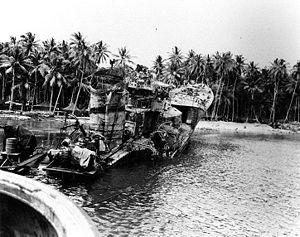
L’invasion de Tulagi, survenue du 3 au 4 mai 1942 faisait partie de l'Opération Mo, à savoir la plan de bataille de l'Empire du Japon contre les Forces alliées dans le Pacifique sud et sud-ouest en 1942. Ce fait d'arme de l'Armée nipponne marque le début de la bataille de la mer de Corail.
Le Kikuzuki est un destroyer de la classe Mutsuki construit pour la Marine impériale japonaise pendant les années 1920.